Bloodline (1963 film)

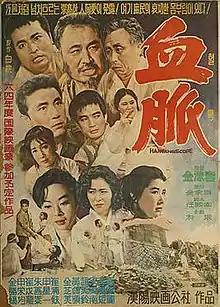
Theatrical poster for "Bloodline" (1963)

Bloodline also known as Kinship is a 1963 South Korean film directed by Kim Soo-yong. It was chosen as Best Film at the Grand Bell Awards and the Blue Dragon Film Awards.